Trigger (horse)

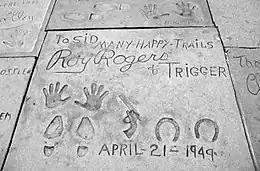
Roy Rogers and Trigger prints on the sidewalk in front of Grauman's Chinese Theatre in Hollywood

After the original Trigger (Golden Cloud) died in 1965 at Rogers' new ranch in Apple Valley, California, Rogers arranged for Everett Wilkens of Bischoff's Taxidermy in Los Angeles (now Bischoff's Taxidermy and Animal FX in Burbank, California) to preserve and mount the horse. The hide was professionally stretched over a foam likeness of Trigger, and the resulting mount was put on display in the Roy Rogers-Dale Evans Museum when it opened in Apple Valley in 1967. The mount was later moved with the museum to Victorville, California, in 1976, and then to Branson, Missouri in 2003.